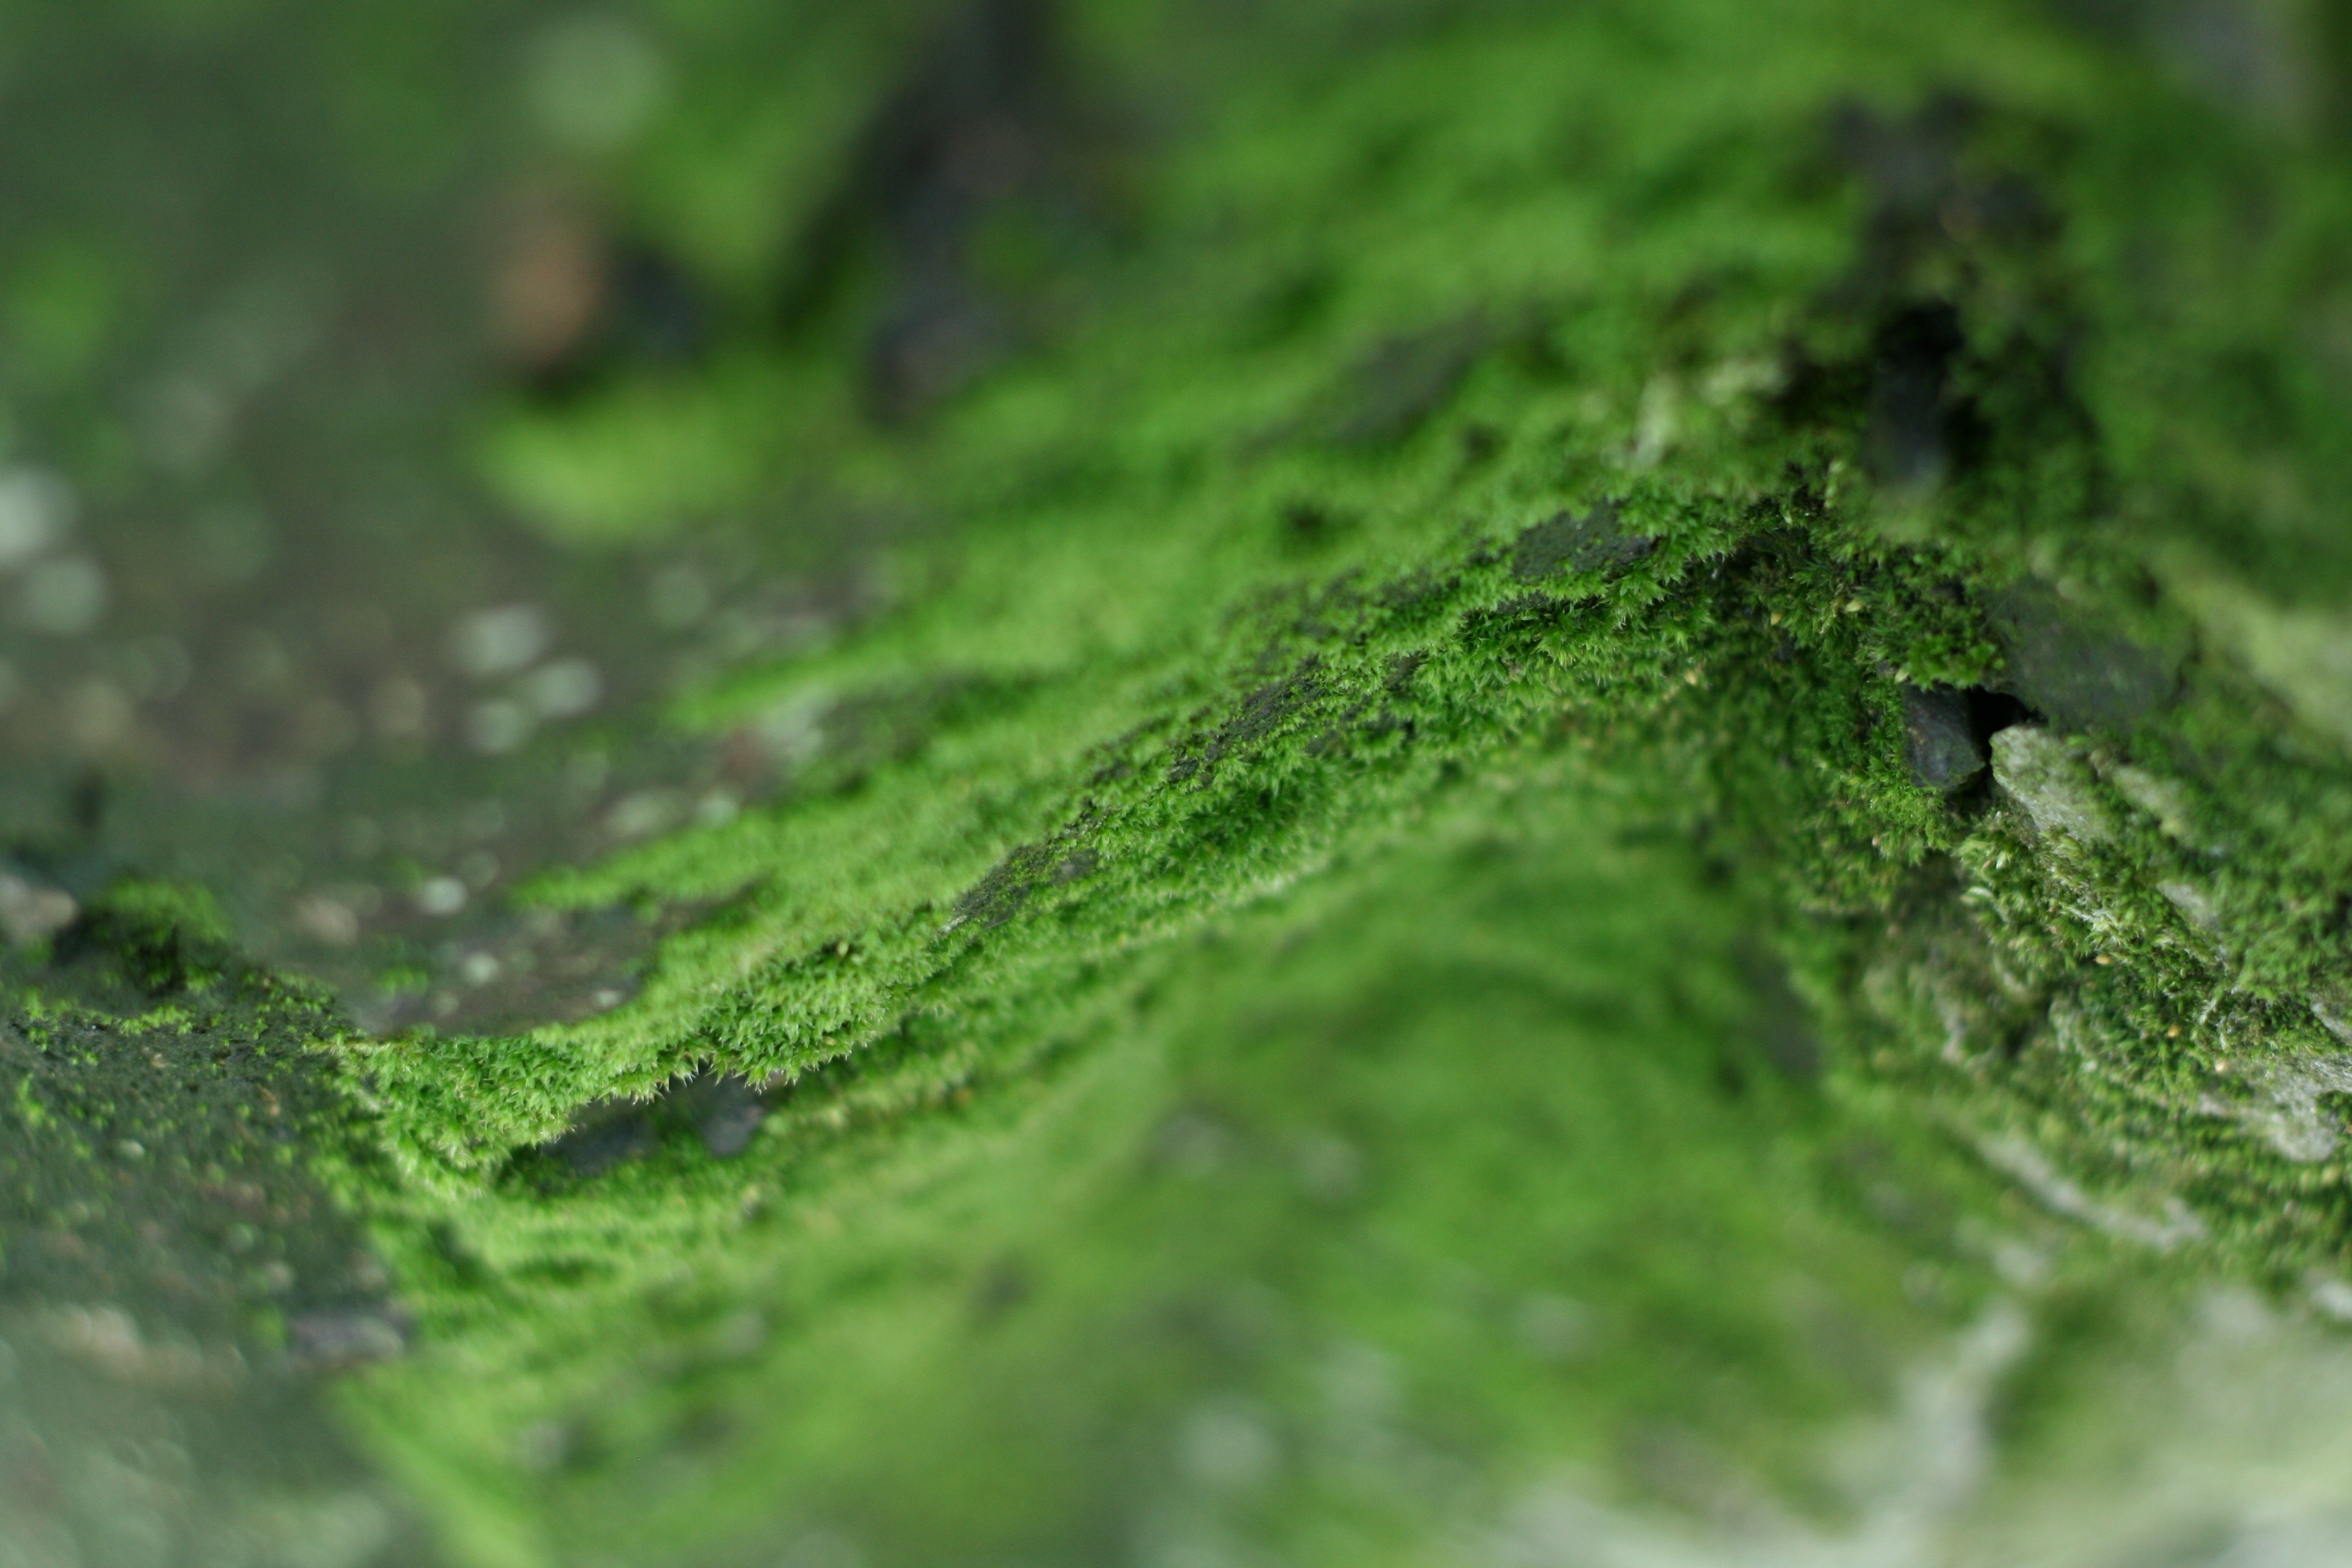
nature, forest, grass, growth, plant, lawn, leaf, flower, moss, environment, green, macro, natural, soil, flora, close up, forest floor, algae, vegetation, macro photography, flowering plant, green algae, grass family, land plant, non vascular land plant